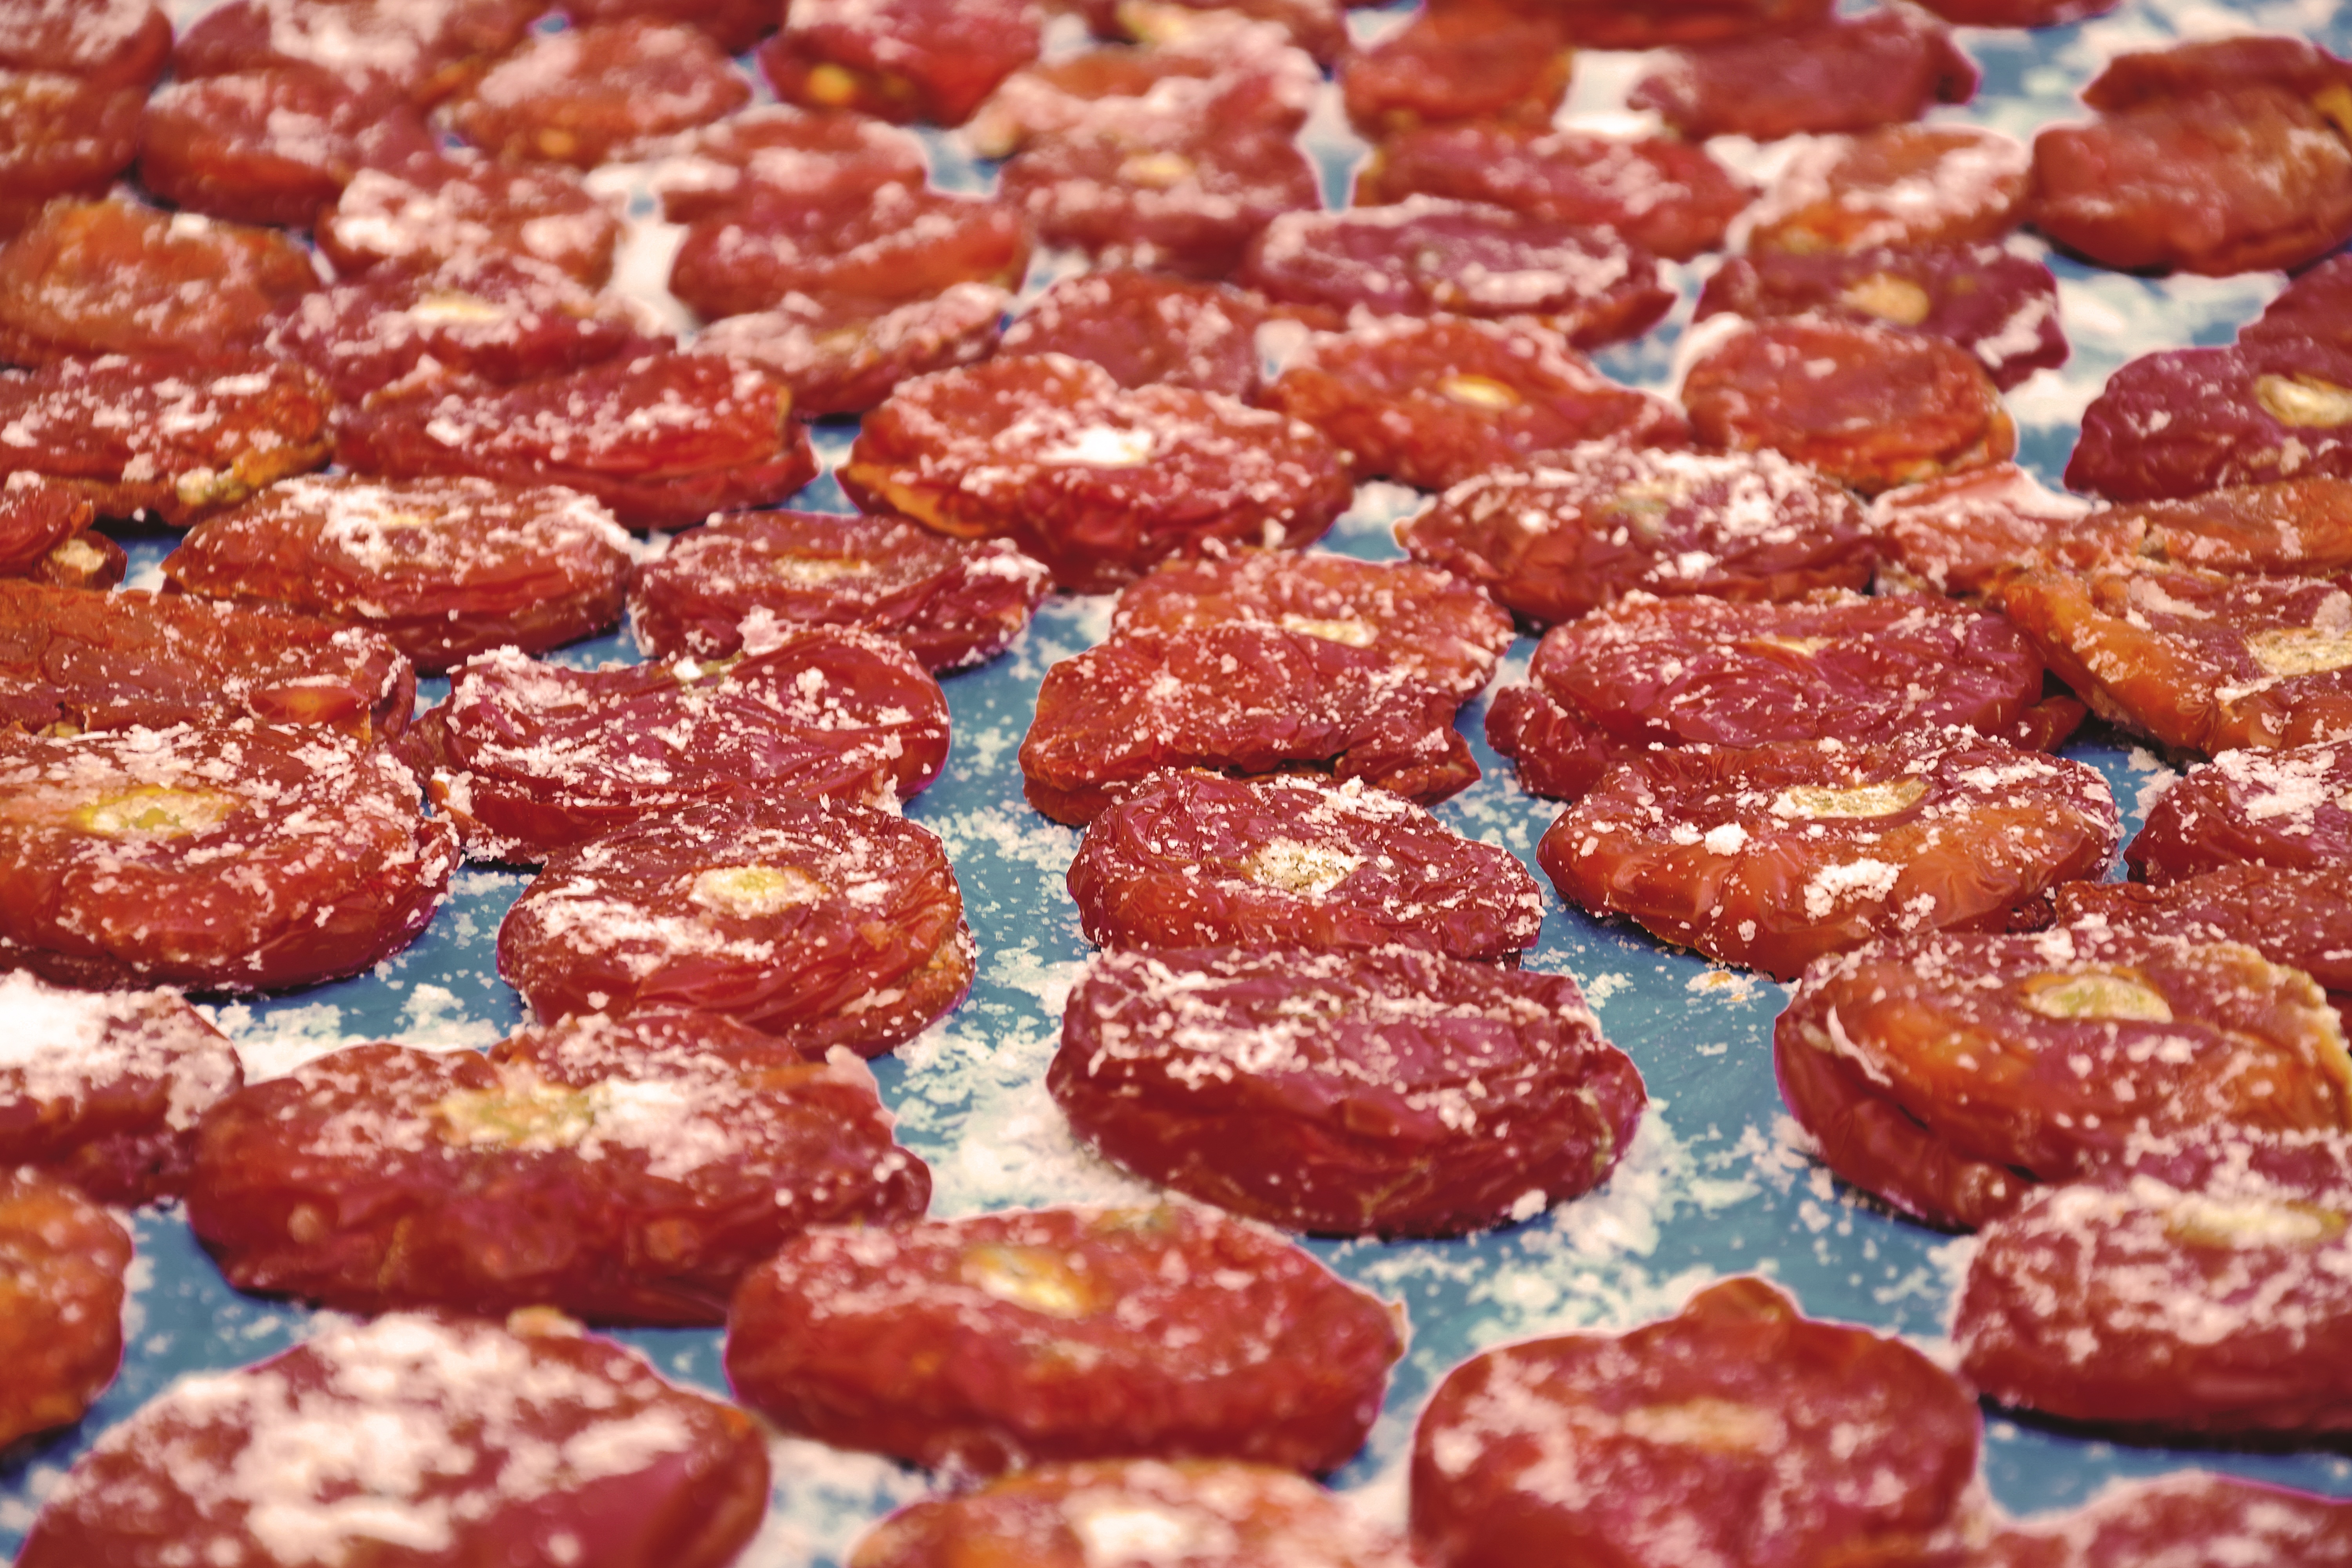
fruit, dish, food, red, cooking, produce, salt, meat, cuisine, strawberry, tomato, sausage, pepperoni, tomatoes, strawberries, flowering plant, land plant, human action, salt cured meat